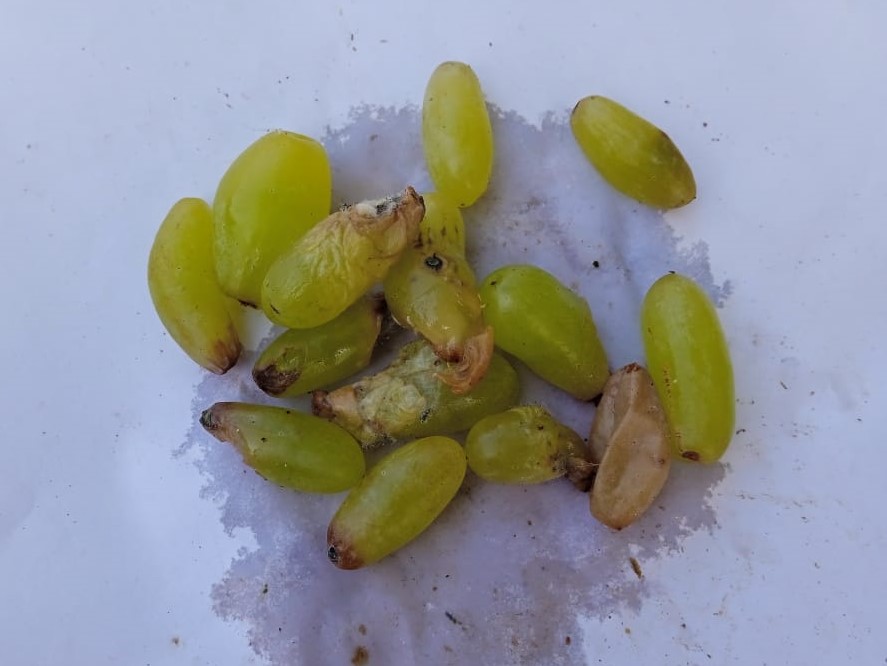
Fruit: grape
Condition: rotten